Childs River

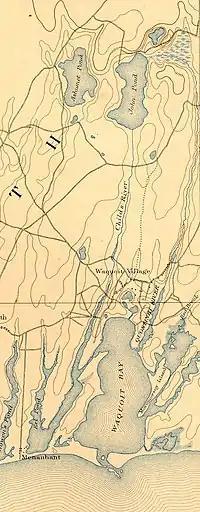
Childs River and environs

The Childs River, also known as Child's River, is a river near Falmouth, Massachusetts, on Cape Cod. Its drainage area is about . It has been heavily impacted by the development of cranberry bogs in its upper reaches.